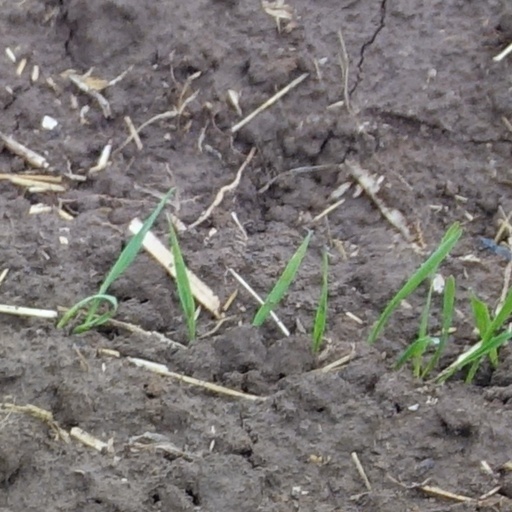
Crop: wheat